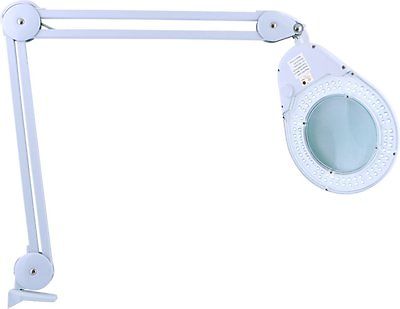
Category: lamp